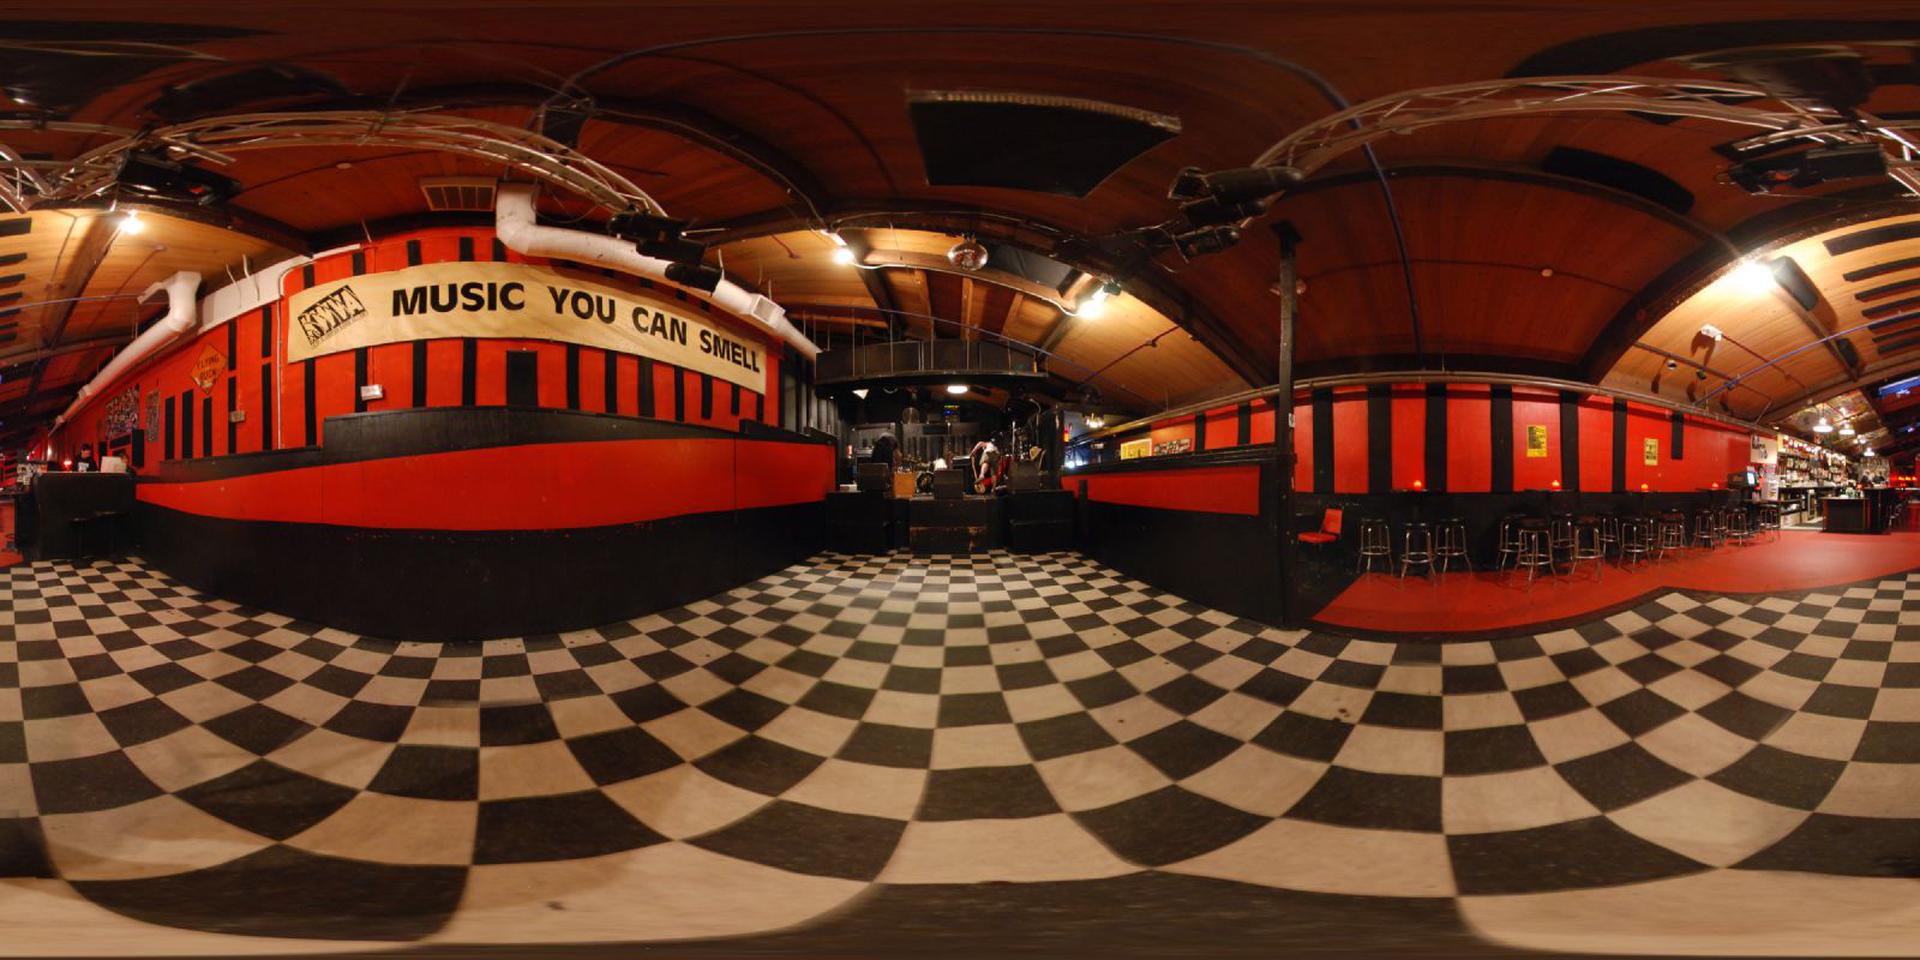
Referred object: the sign reading "MUSIC YOU CAN SMELL"

Referred object: the banner reading MUSIC YOU CAN SMELL